Demographics of Afghanistan

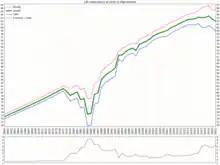
Life expectancy at birth in Afghanistan

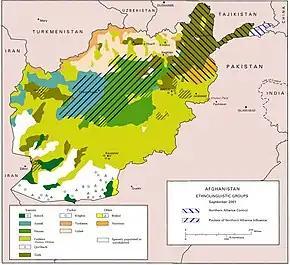

An approximate distribution of the ethnolinguistic groups are listed in the chart below: